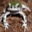
Label: frog